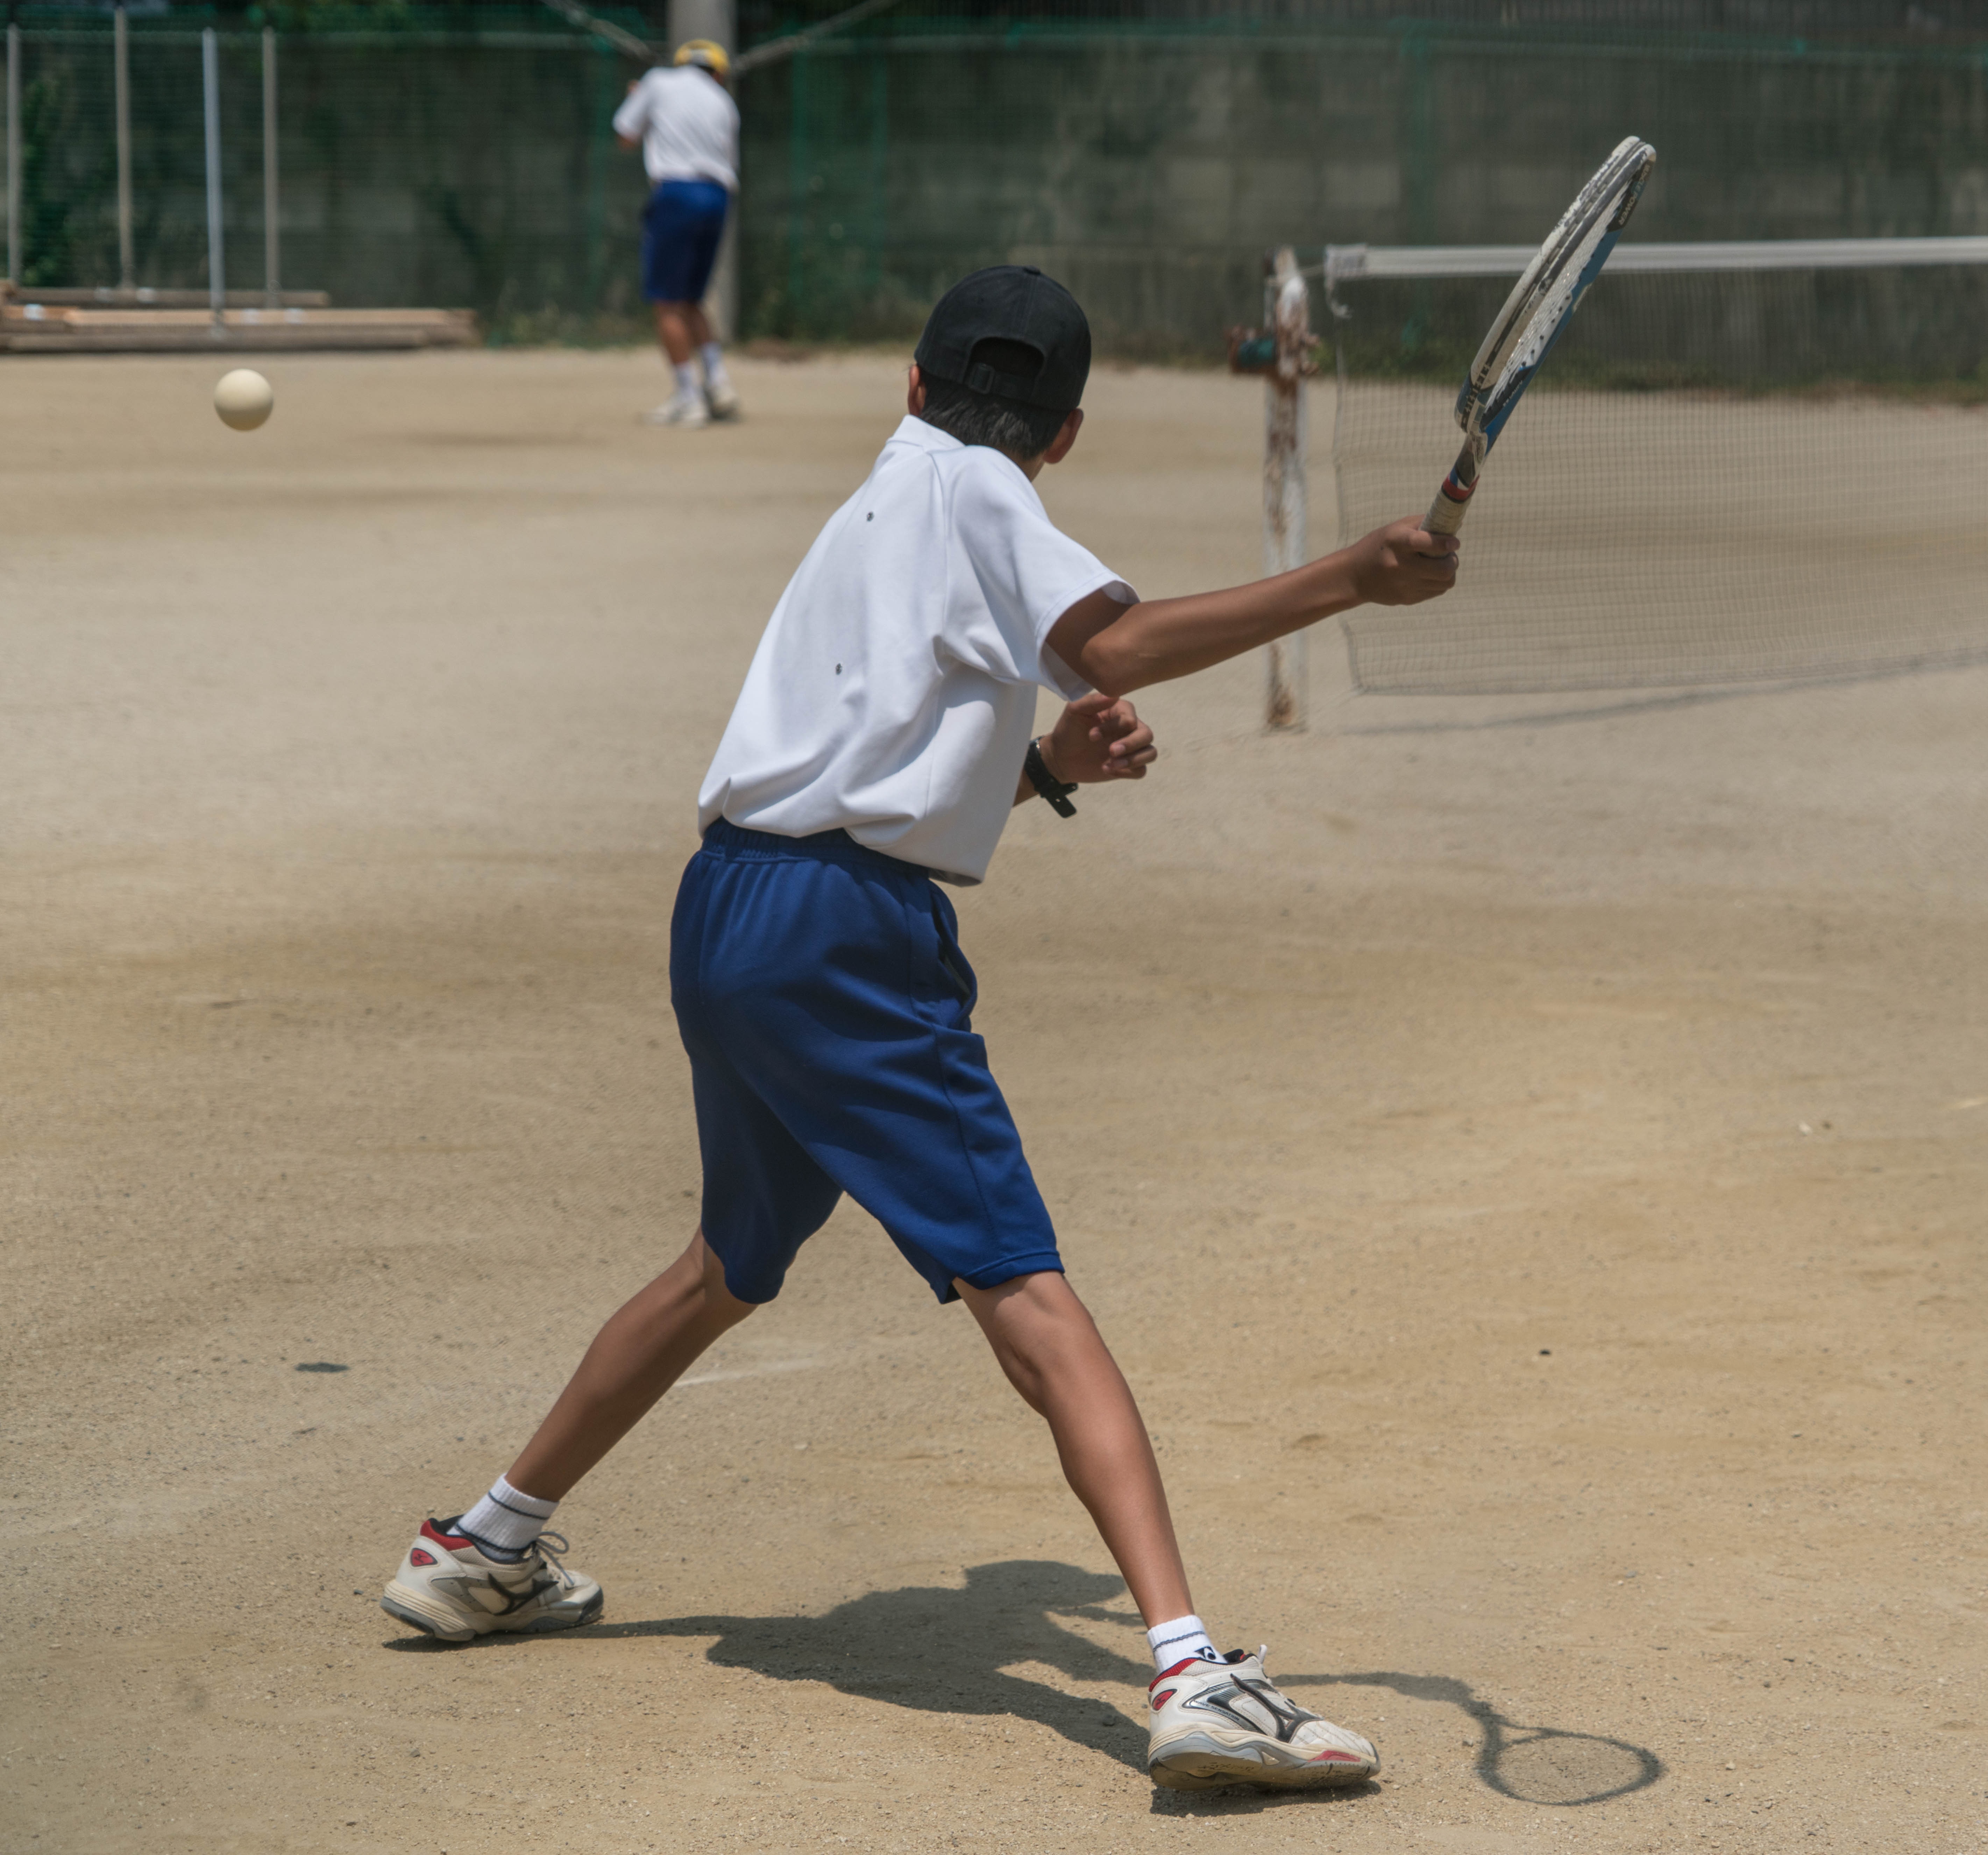
person, people, baseball, boy, kid, summer, travel, youth, action, student, asia, child, playing, lifestyle, leisure, japan, childhood, pitch, outdoors, fun, tennis, sports, japanese, joyful, tournament, happy kid, kids playing, summer fun, ball game, tennis racket, team sport, infielder, college baseball, competition event, bat and ball games, baseball positions